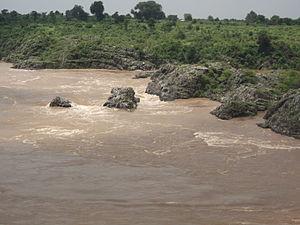
Les forêts sèches décidues de la vallée de la Narmadâ forment une écorégion terrestre définie par le Fonds mondial pour la nature, qui appartient au biome des forêts de feuillus sèches tropicales et subtropicales de l'écozone indomalaise. Elle comprend les formations végétales de la vallée de la rivière Narmadâ et du versant des monts Vindhya, ainsi que la partie occidentale de la chaîne de Satpura, situés dans les états de Madhya Pradesh et Maharashtra au centre de l'Inde.